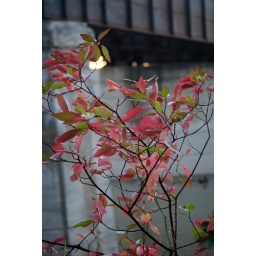
The railroad bridge can be seen in the out of focus background in this shot of red dogwood leaves